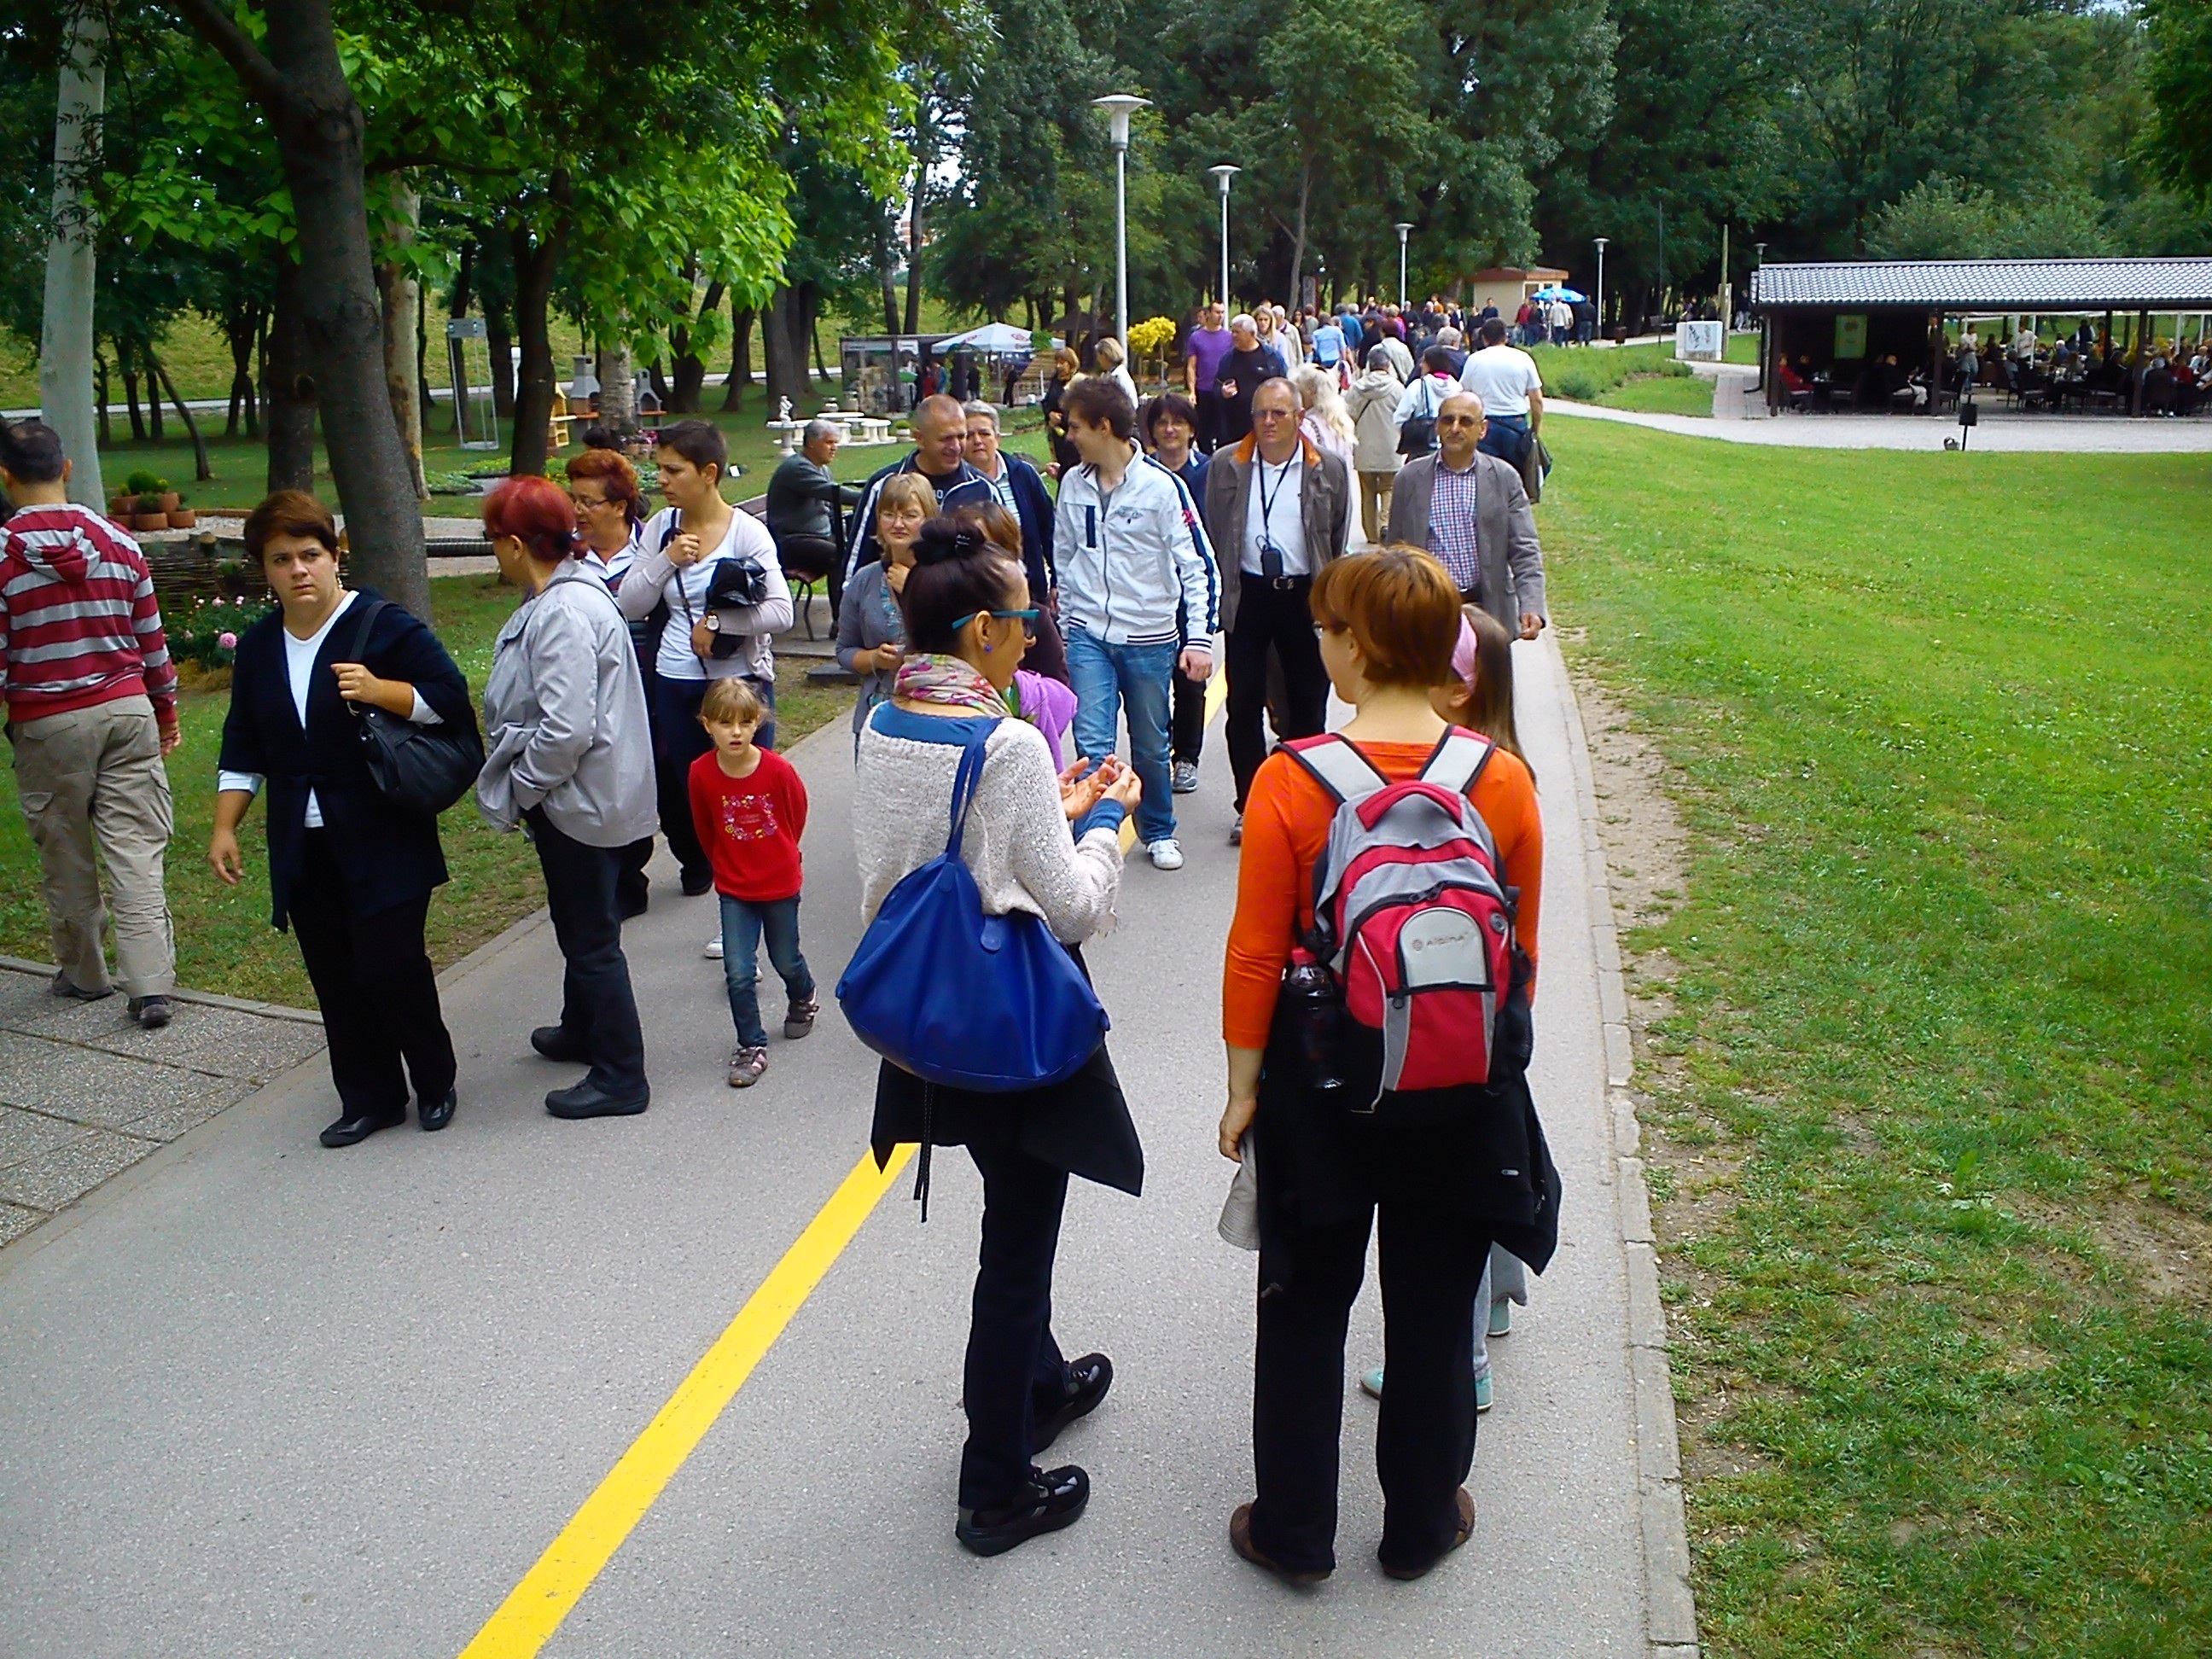
walking, person, group, people, crowd, walk, park, day